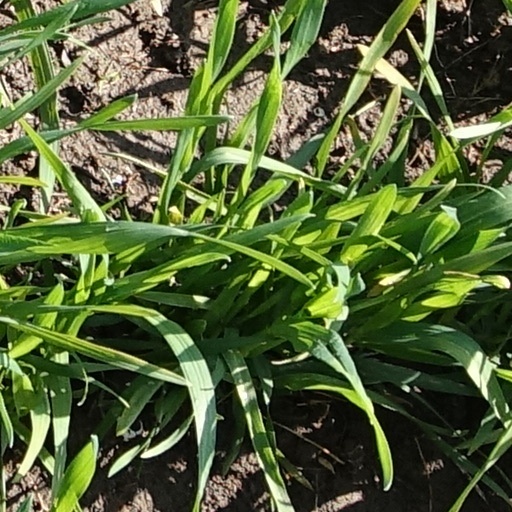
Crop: wheat